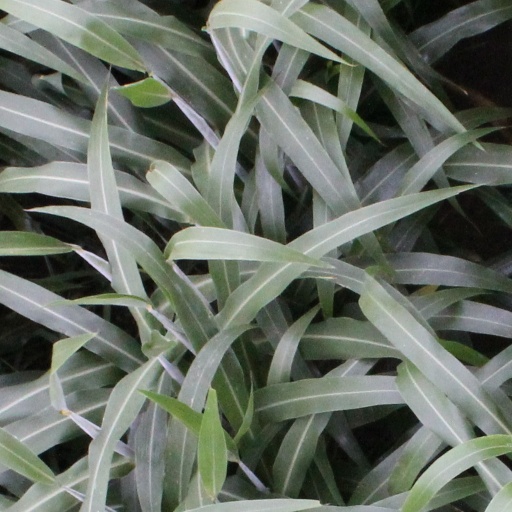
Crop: sorghum